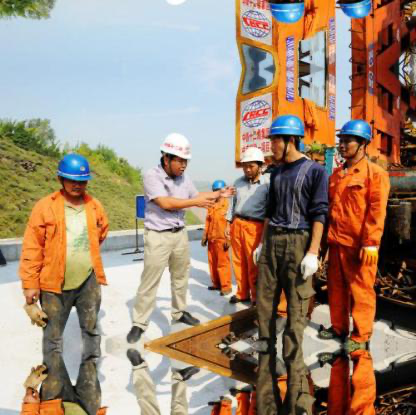
Objects in the image:
label: helmet
label: helmet
label: helmet
label: helmet
label: helmet
label: helmet
label: helmet
label: helmet
label: helmet